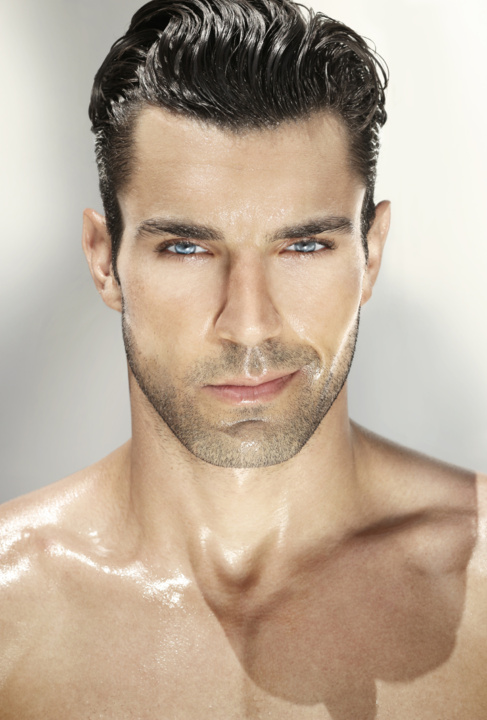
Gender: men